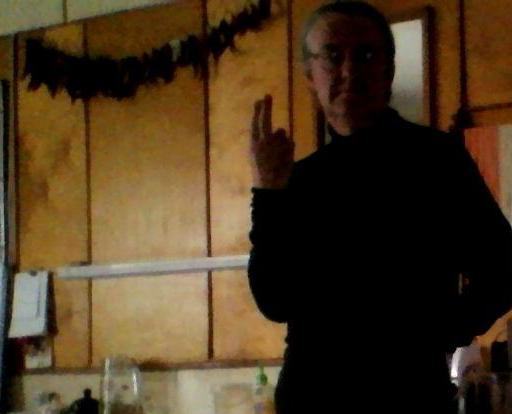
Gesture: two_up_inverted